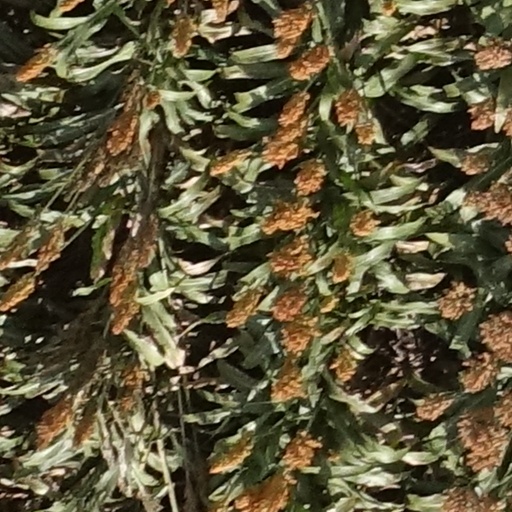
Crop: sorghum